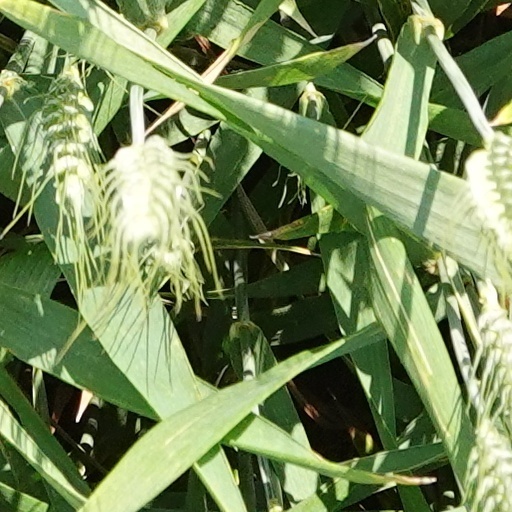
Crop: wheat